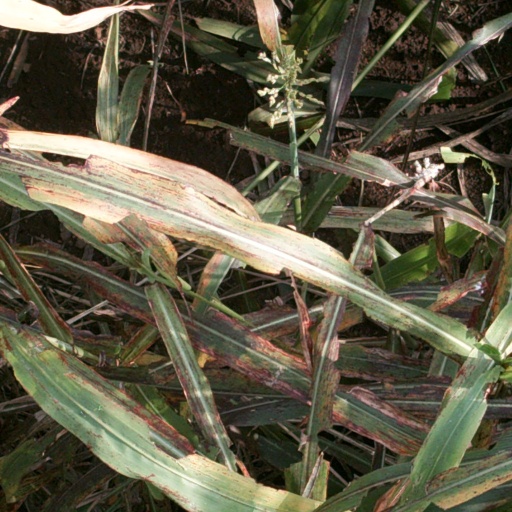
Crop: sorghum